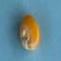
Maize quality: Good